Omoayena Odunbaku

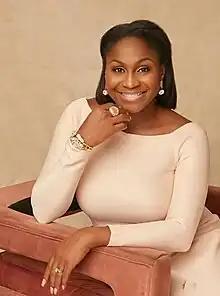
Odunbaku in 2023

Omoayena Rosemary Odunbaku is a Nigerian development expert, university lecturer, human settlement officer with UN Habitat, and founder of the organization Her Ability Hub.